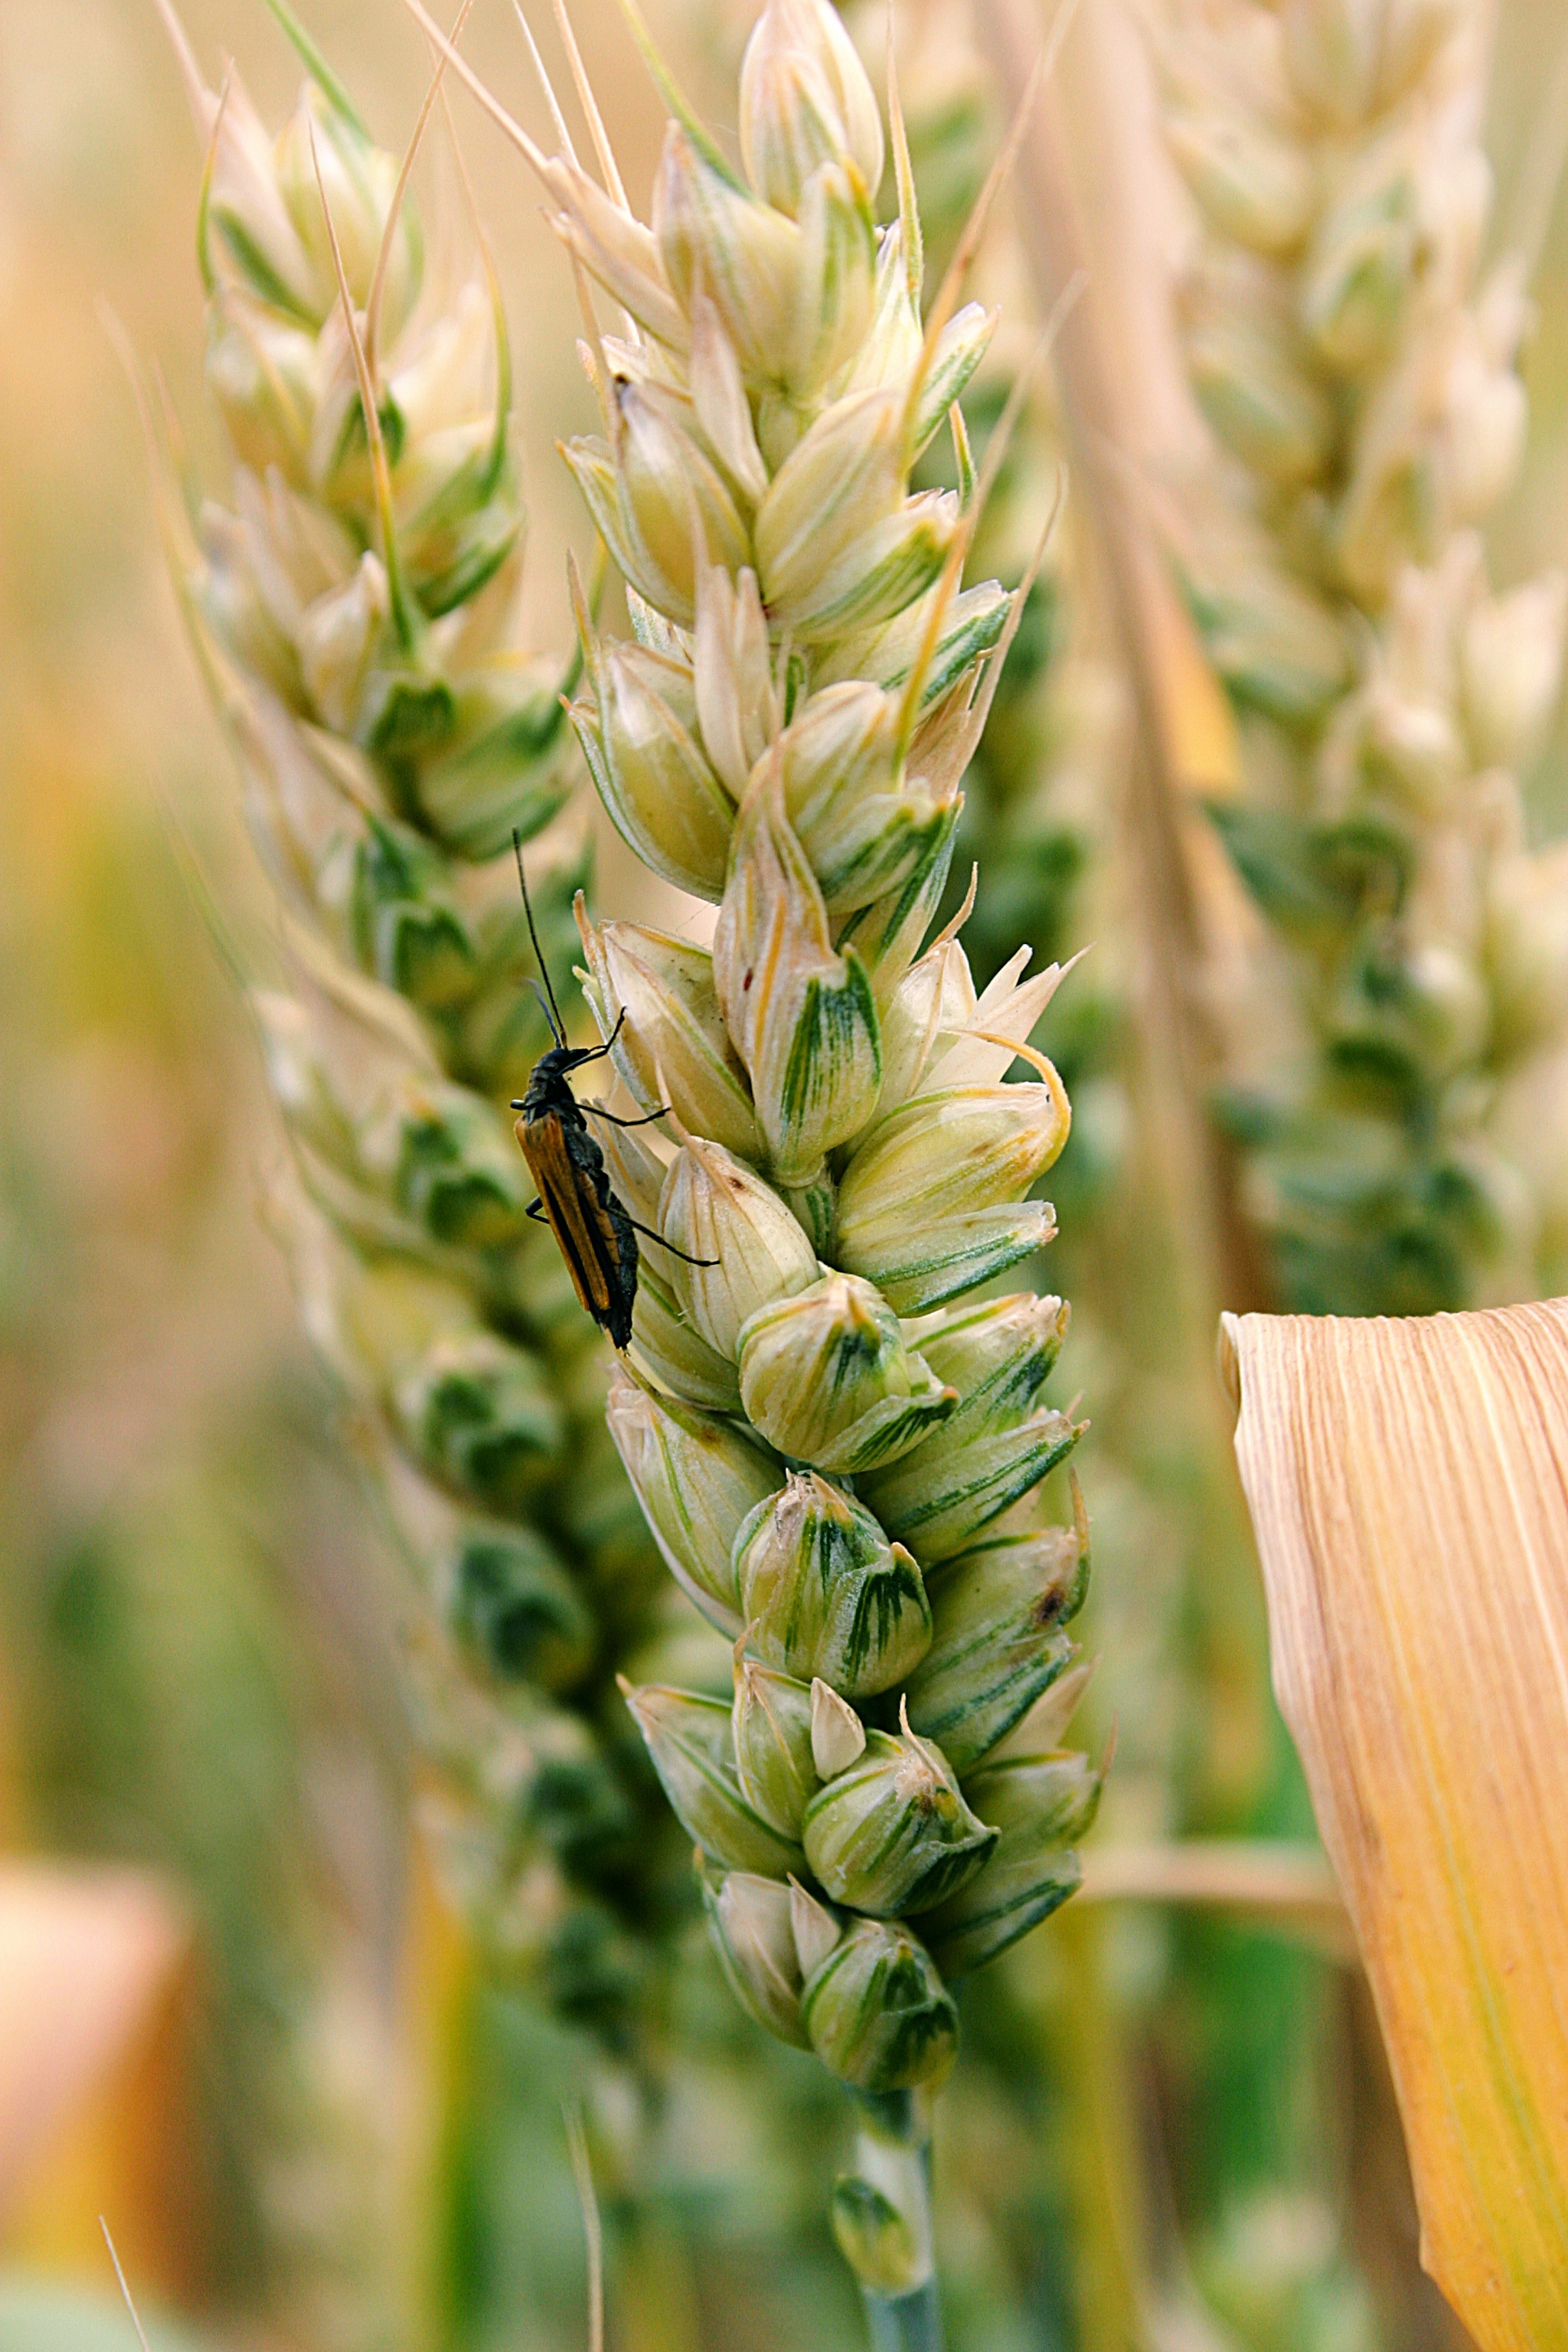
nature, plant, field, wheat, flower, food, green, harvest, produce, crop, botany, agriculture, flora, close up, outdoors, ears, cereals, macro photography, flowering plant, grass family, plant stem, land plant, the production of grain